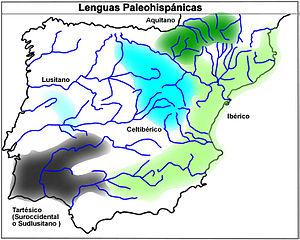
Les Ibères sont une population protohistorique de la péninsule Ibérique. Ils ont été appelés ainsi par les auteurs de l'Antiquité qui ont tenté, comme l'a fait Aviénus, de rapprocher cet ethnonyme du nom d'un fleuve local important aujourd'hui appelé l'Èbre. Les Ibères habitaient sur la côte Est et la côte Sud de la péninsule Ibérique. Il semble falloir les distinguer des peuples de l'intérieur qui avaient des cultures et des coutumes différentes. Toutefois, géographiquement, Strabon et Appien dénomment Ibérie le territoire de la péninsule ibérique.
Le tartessien désigne une langue morte de la péninsule Ibérique d'avant la conquête romaine et rattaché à la culture de Tartessos. Elle couvrait une zone géographie correspondant aujourd'hui au sud du Tage partie Portugal, et à l'Andalousie de l'ouest partie Espagne. Aussi appelée sud-lusitanien, la langue est attestée au Vᵉ siècle av. J.-C. par les inscriptions en écriture du Sud-Ouest ou écriture tartessienne, l'une des écritures paléo-hispaniques les plus anciennes connues.
Les langues paléo-hispaniques désignent les langues indigènes de la péninsule Ibérique d'avant la conquête de cette dernière par les Romains. La notion même de langues indigènes ou autochtones est controversée car on ne connaît pas l'origine de certaines d'entre elles tandis que d'autres s'apparentent au groupe indo-européen. De plus aucun lien de parenté n'a été établi de manière certaine entre ces langues. On utilise donc plutôt cette notion pour désigner les idiomes qui ne sont pas apparentés au phénicien, au grec ancien ou au latin bien entendu.